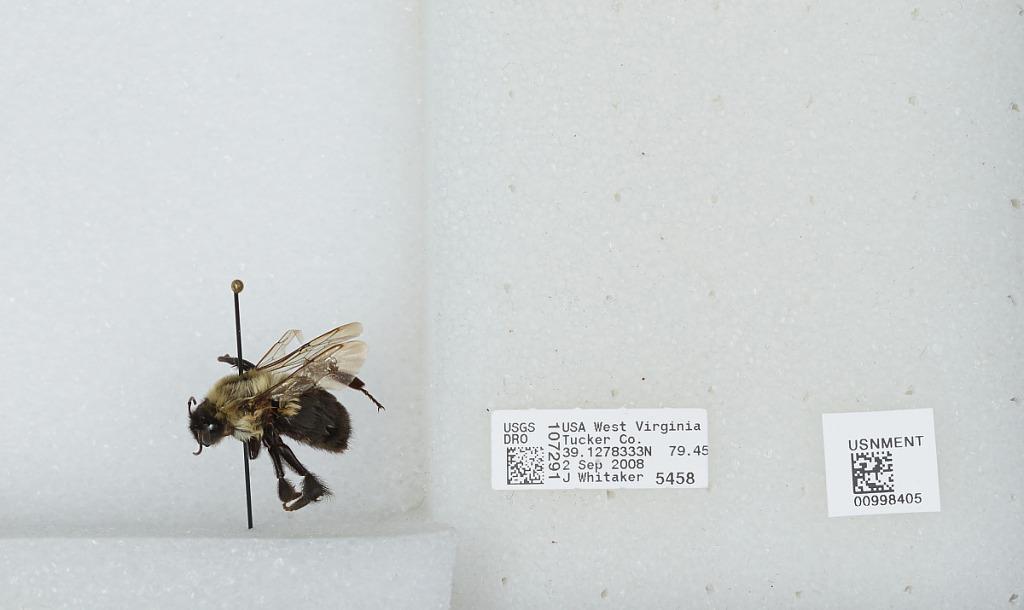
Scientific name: Bombus (Pyrobombus) impatiens Cresson
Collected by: J. Whitaker
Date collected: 2008-9-2
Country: United States
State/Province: West Virginia
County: Tucker
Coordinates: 39.1278, -79.45